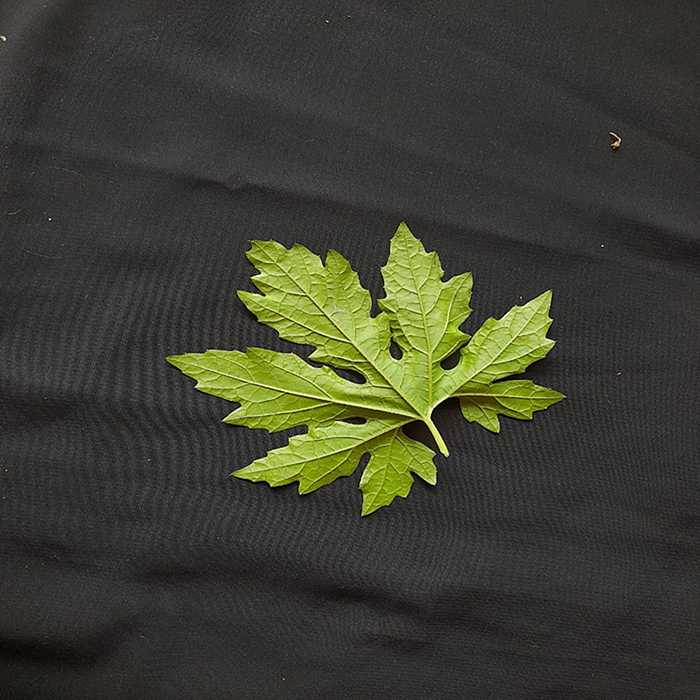
Plant: Bitter Gourd
Label: Fresh leaf